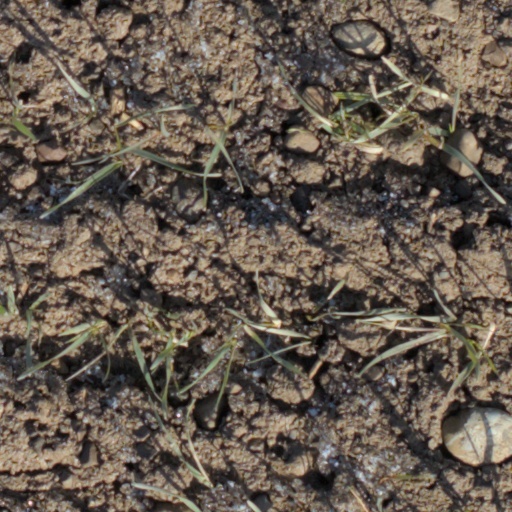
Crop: wheat